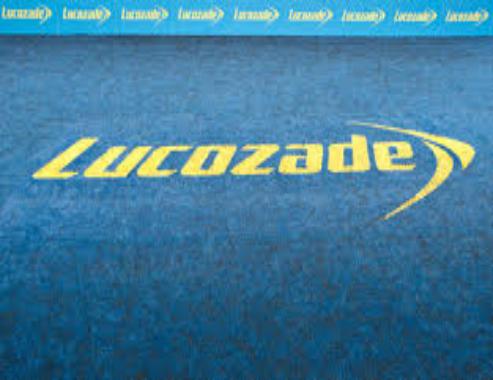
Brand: Lucozade
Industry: Food